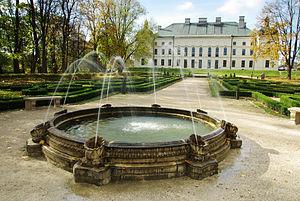
Lubartów est une ville de la voïvodie de Lublin, dans le sud-est de la Pologne.